Crossroads (British TV series)

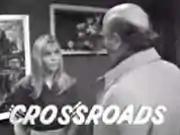
"Crossroads" title sequence (1969)

"Crossroads" began its run on Monday 2 November 1964 and was first shown five days a week. The episodes were then recorded "as live", a very common practice at the time, with very limited opportunities for retakes. Within a few months, 10 of the ITV companies had started broadcasting the series, though Granada never screened it during the 1960s. The Independent Television Authority (ITA) decreed in 1967 that "Crossroads" should be reduced in frequency to four episodes per week to improve its quality, by which point the series was no longer networked and each ITV station broadcast the series on different days. The series was widely derided by critics who criticised the wobbly sets and fluffed lines but gained many fans, most famously Prime Minister Harold Wilson's wife Mary, who complained when the newly formed Thames Television (the franchisee for the London area) decided to stop showing the series in 1968. The decision proved unpopular with viewers and was reversed six months later. It was initially placed in a late afternoon slot. The gap in transmissions meant viewers in the Thames region were about six months behind the rest of the country for several years until just before Meg's wedding in March 1975. "Crossroads" was not fully broadcast to all ITV companies until 1972, when Granada took it up. Though second to "Coronation Street" in the ratings at the beginning of the decade, "Crossroads" did occasionally beat it, gaining audiences of up to 15 million viewers.